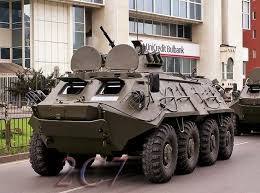
Label: BTR-60